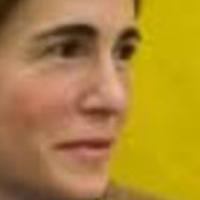
Age group: age 31-40